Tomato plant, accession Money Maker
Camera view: vertical (180 deg); turntable rotation: 150 degrees
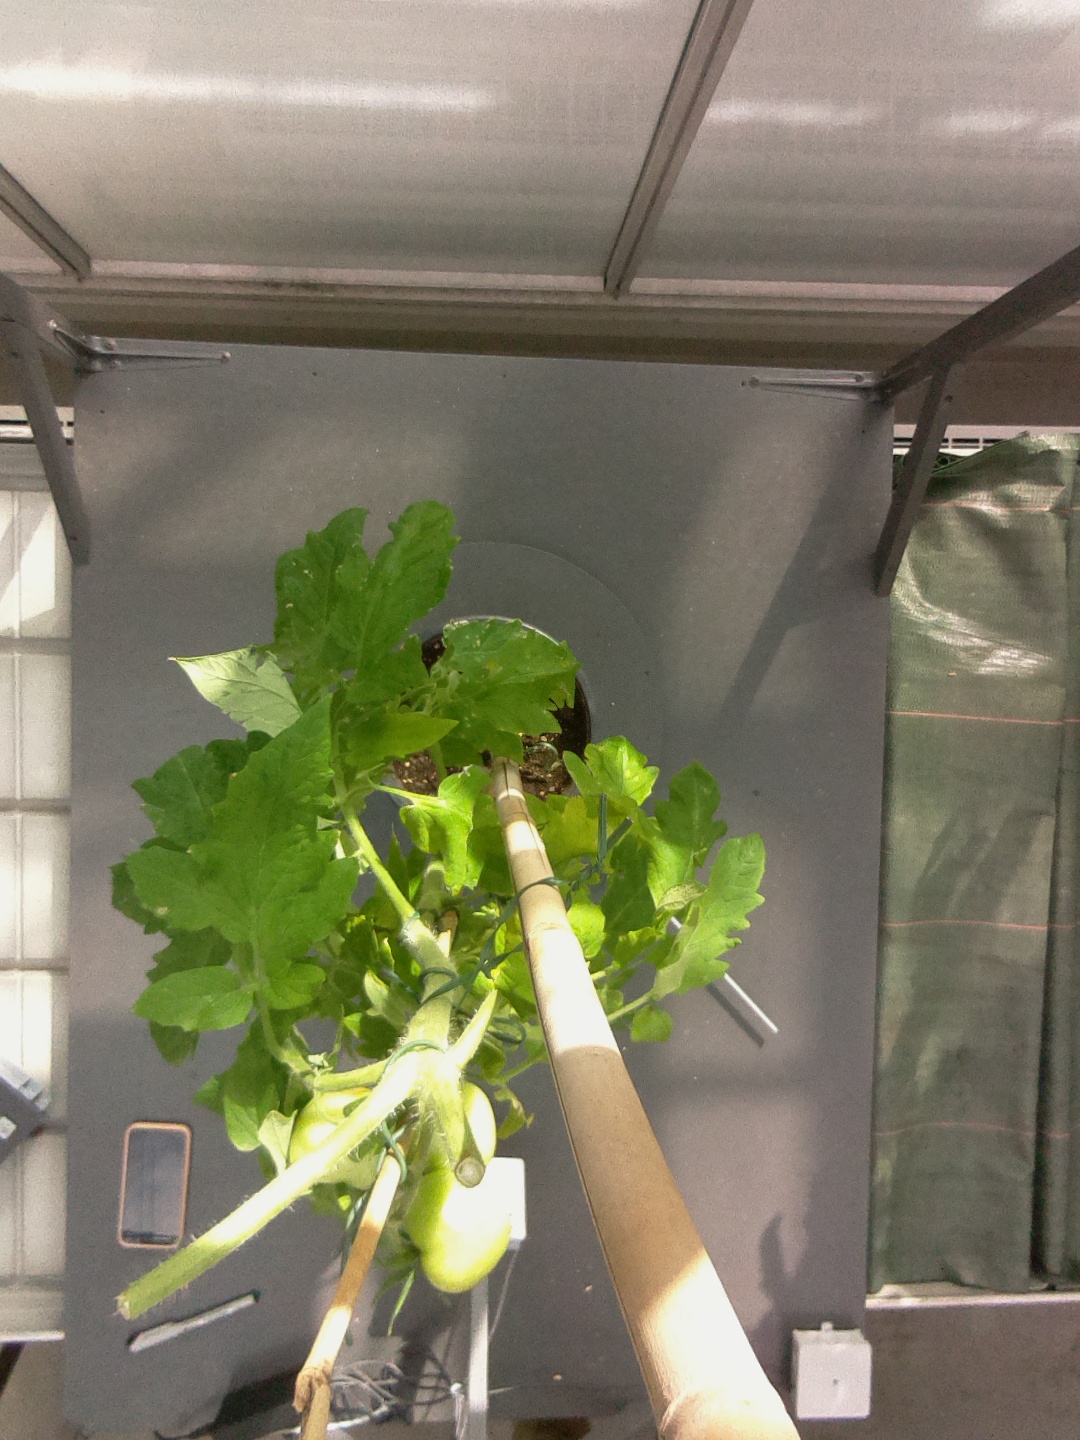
BBCH growth stage 75: 50%-60% of final fruit size